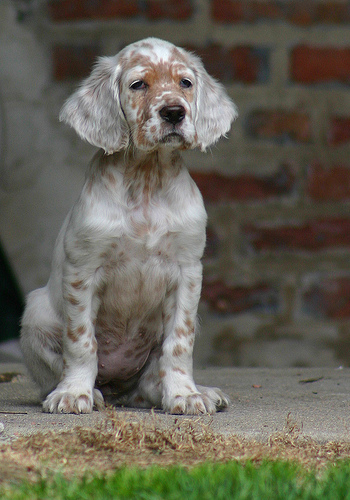
Animal: dog
Breed: english_setter